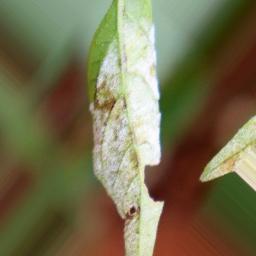
Label: powdery mildew